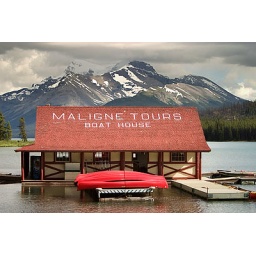
Maligne lake and boat house in Jasper National Park, Alberta, Canada.